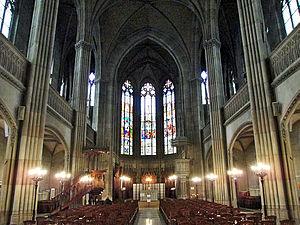
L'église Sainte-Élisabeth, appelée en allemand Elisabethenkirche, est une église située au centre de la ville de Bâle, en Suisse.